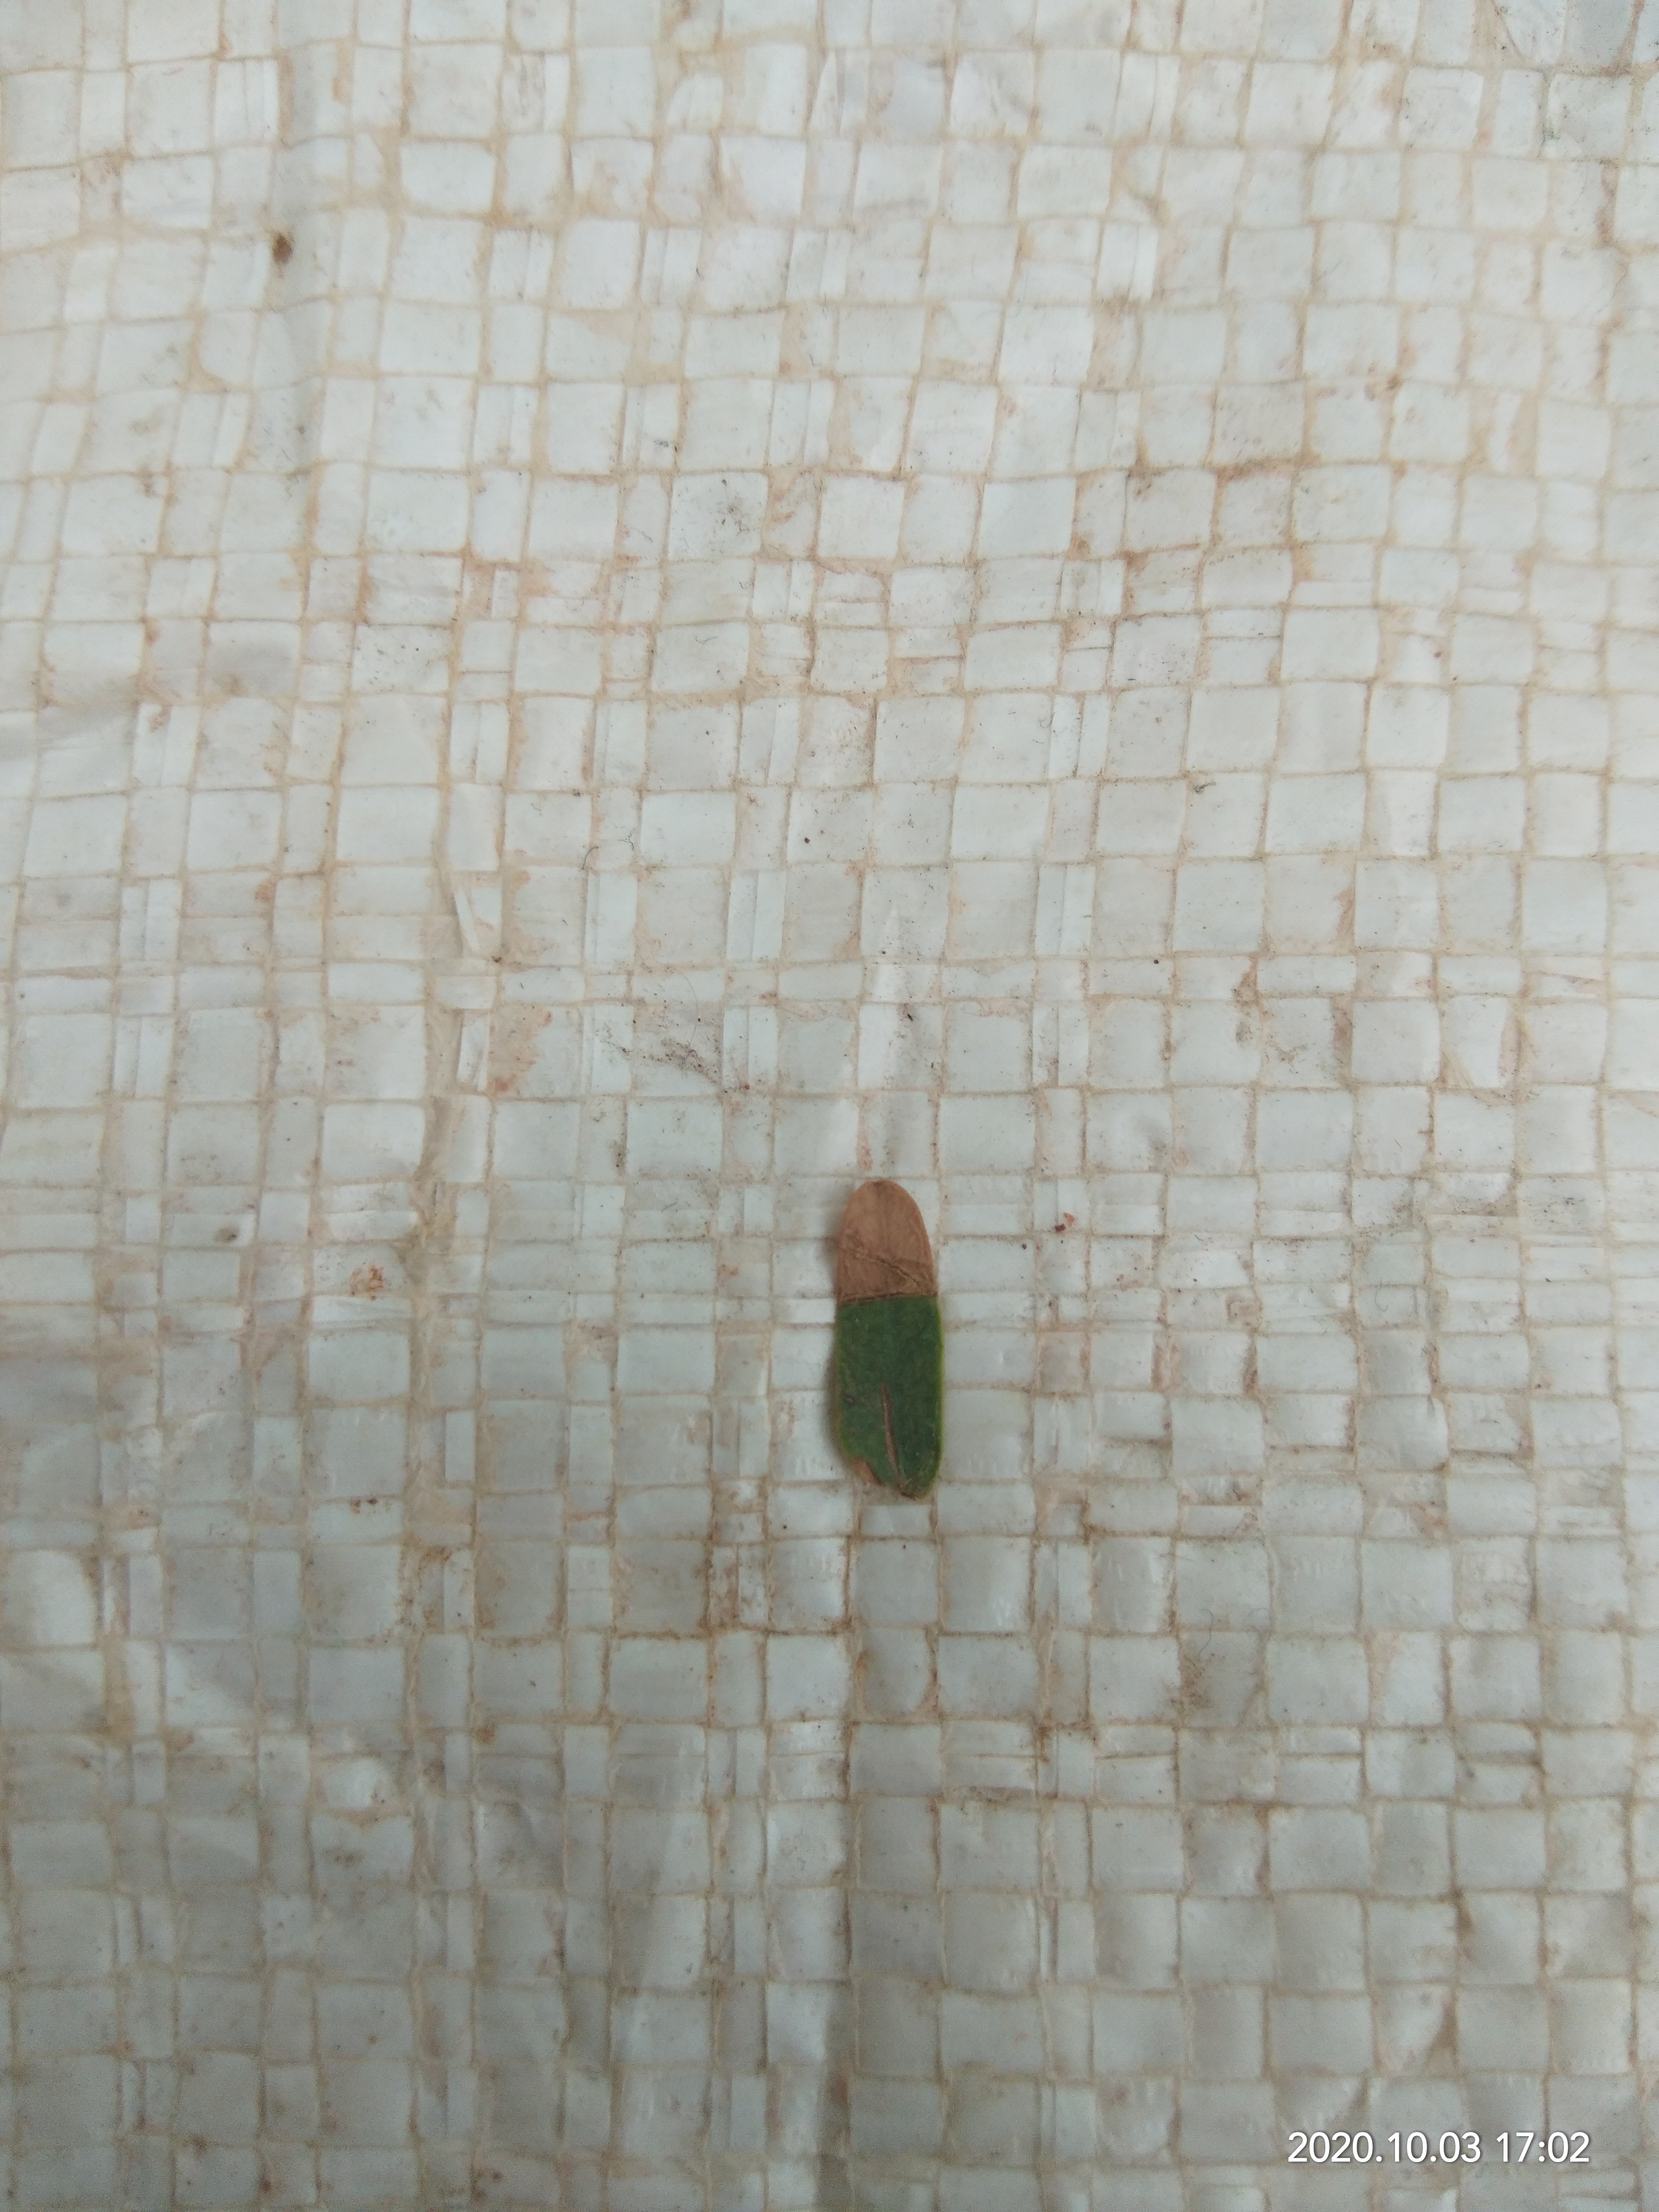
Plant: Tamarind